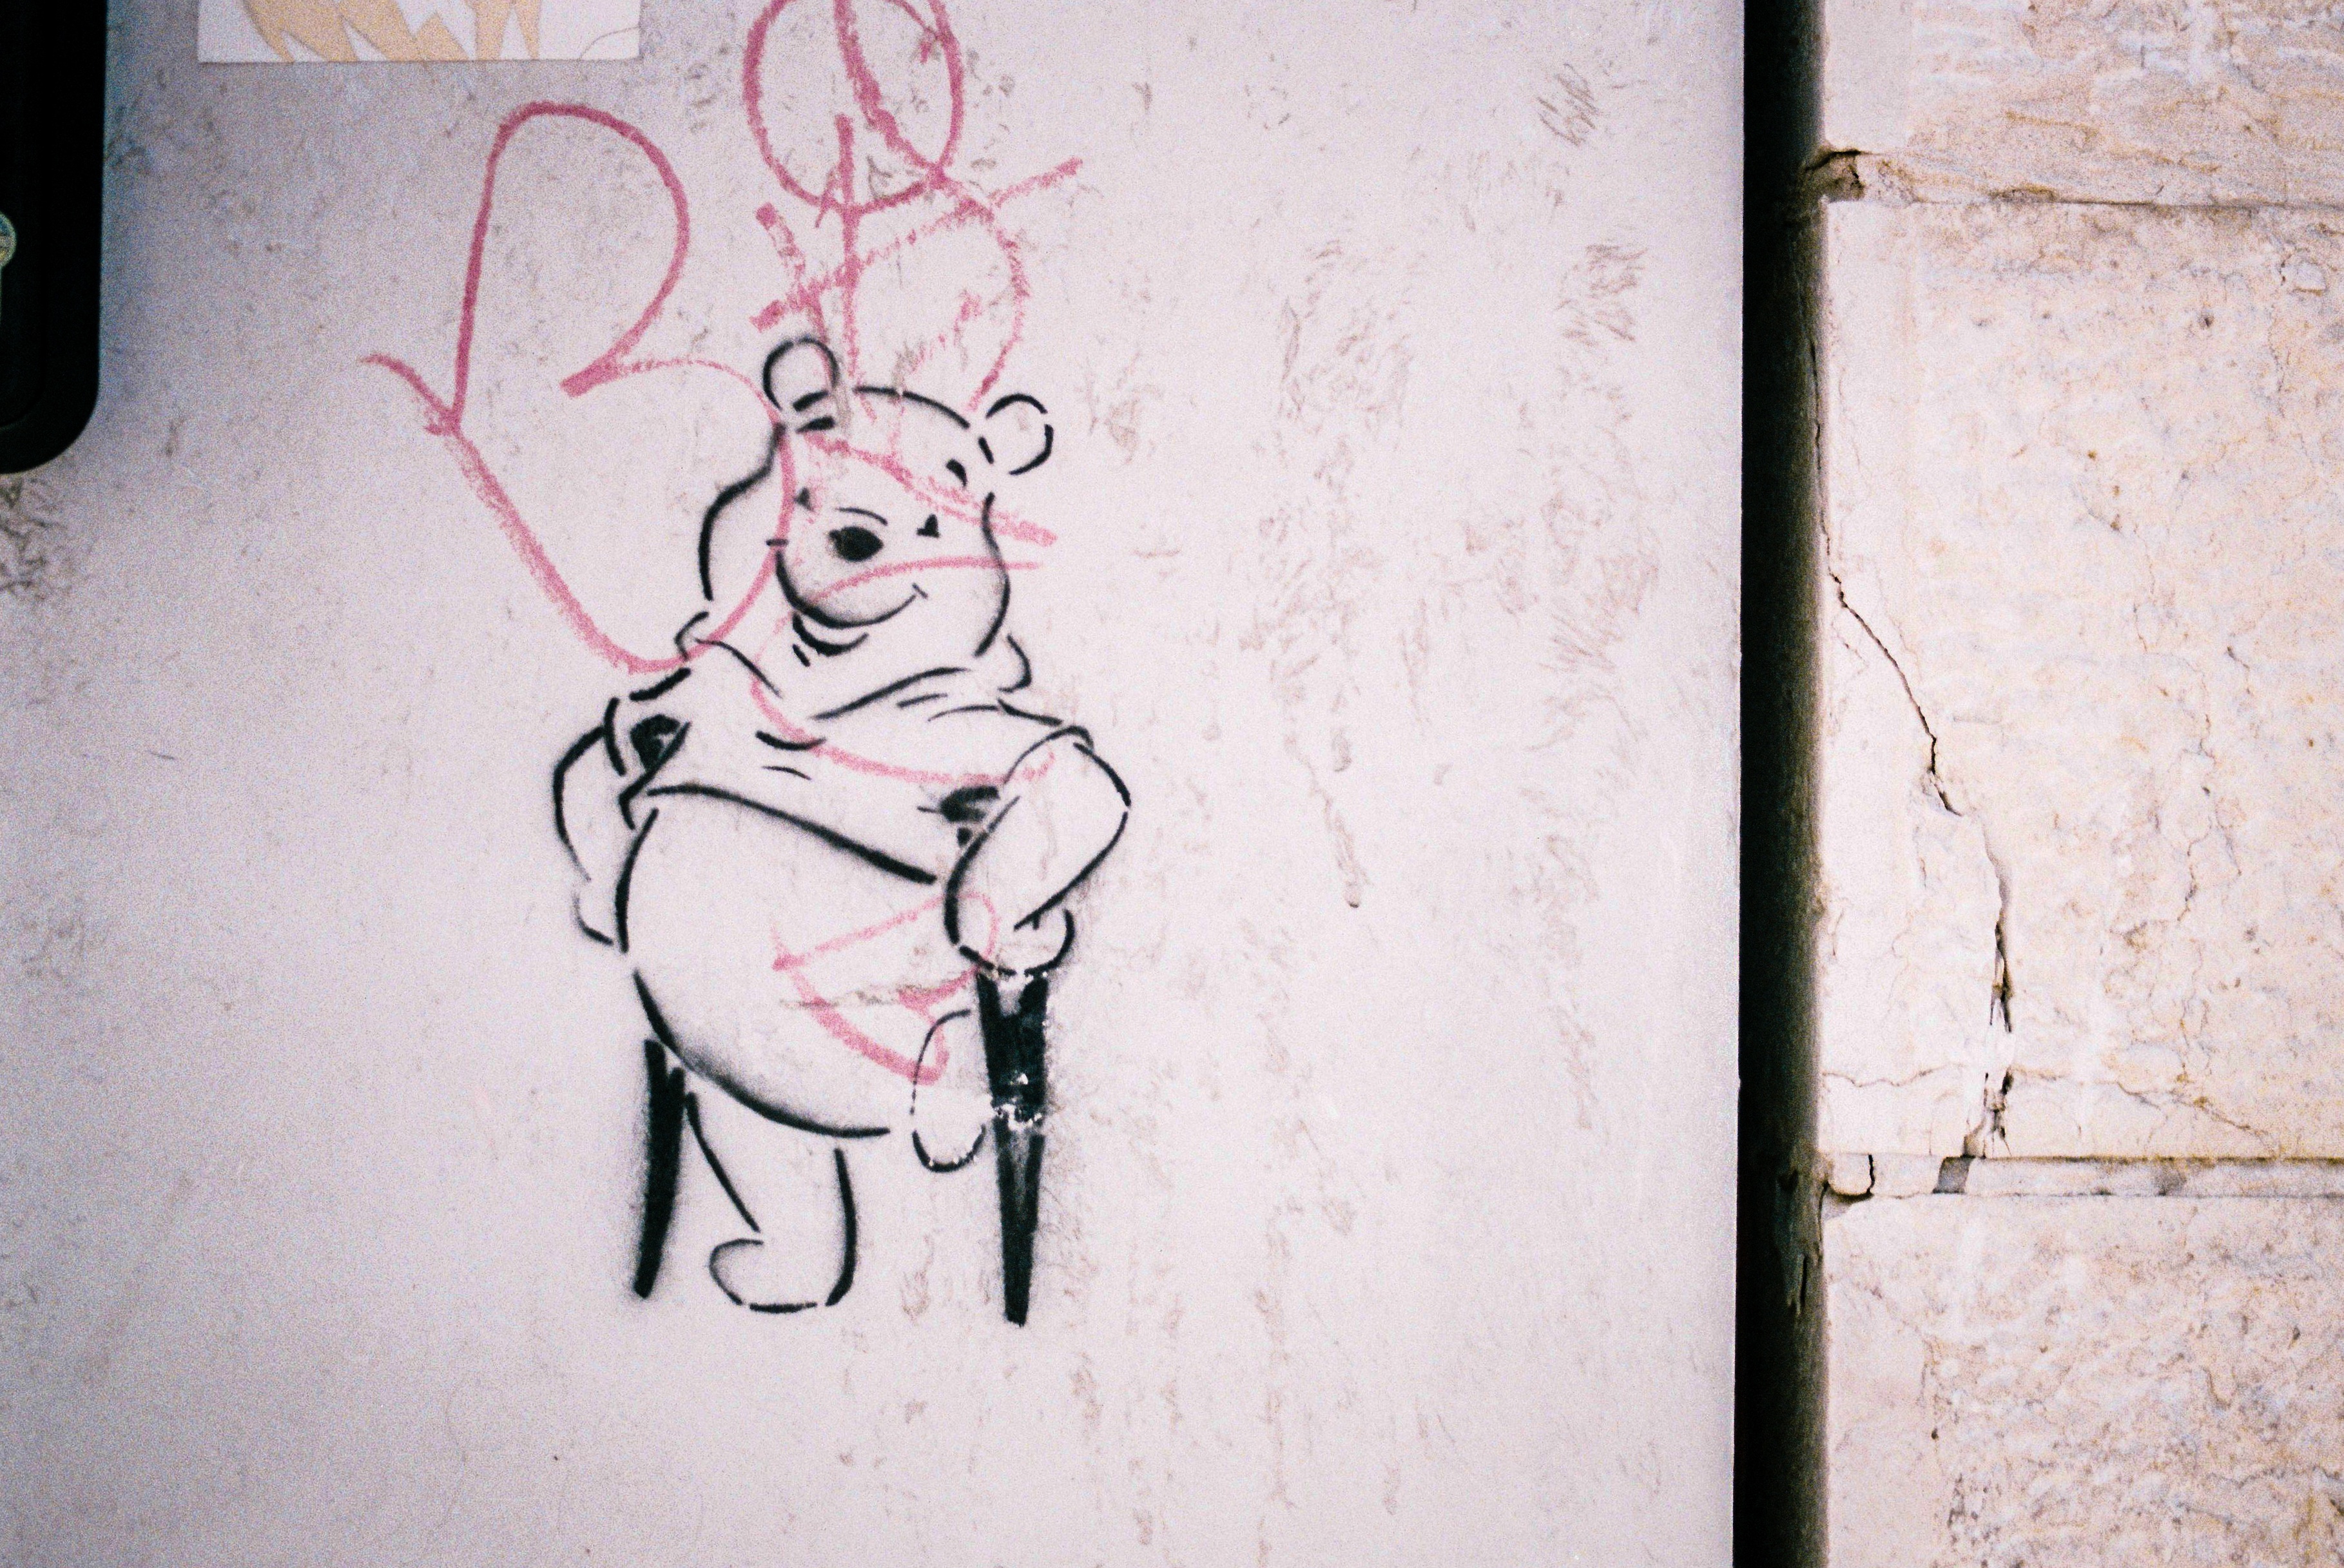
white, wall, red, color, graffiti, art, sketch, drawing, shape